Battle of Ganale Doria

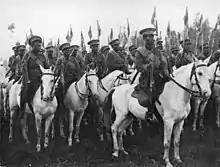
Ethiopian soldiers in 1936

Gorahai, the most important of the villages, was known as an old stronghold of the Dervish movement and Diriye Gure's emir, called the "Mad Mullah" by the British. With approximately 3,000 fighters under his command, "Grazmach" and "Balambaras" Afawarq Walda Samayat had turned Gorahai into an armed camp. Capronis of the Italian Royal Air Force (the "Regia Aeronautica") regularly bombed Gorahai and Afawarq himself directed the fire of the lone anti-aircraft gun, a 37 mm Oerlikon. The gun was mounted in one of the old-style turrets of the Mad Mullah's antiquated fort. During one of the regular bombings, Afawarq was seriously wounded. He refused to be taken to the hospital because he feared that the morale of his men would suffer in his absence. Within 48-hours the wound became gangrenous and Afawarq collapsed and died. He was posthumously promoted to "Dejazmach" by the Emperor.